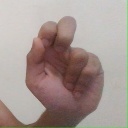
अक्षर: ढ